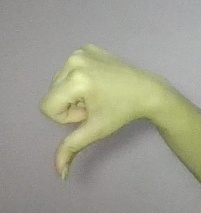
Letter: waw